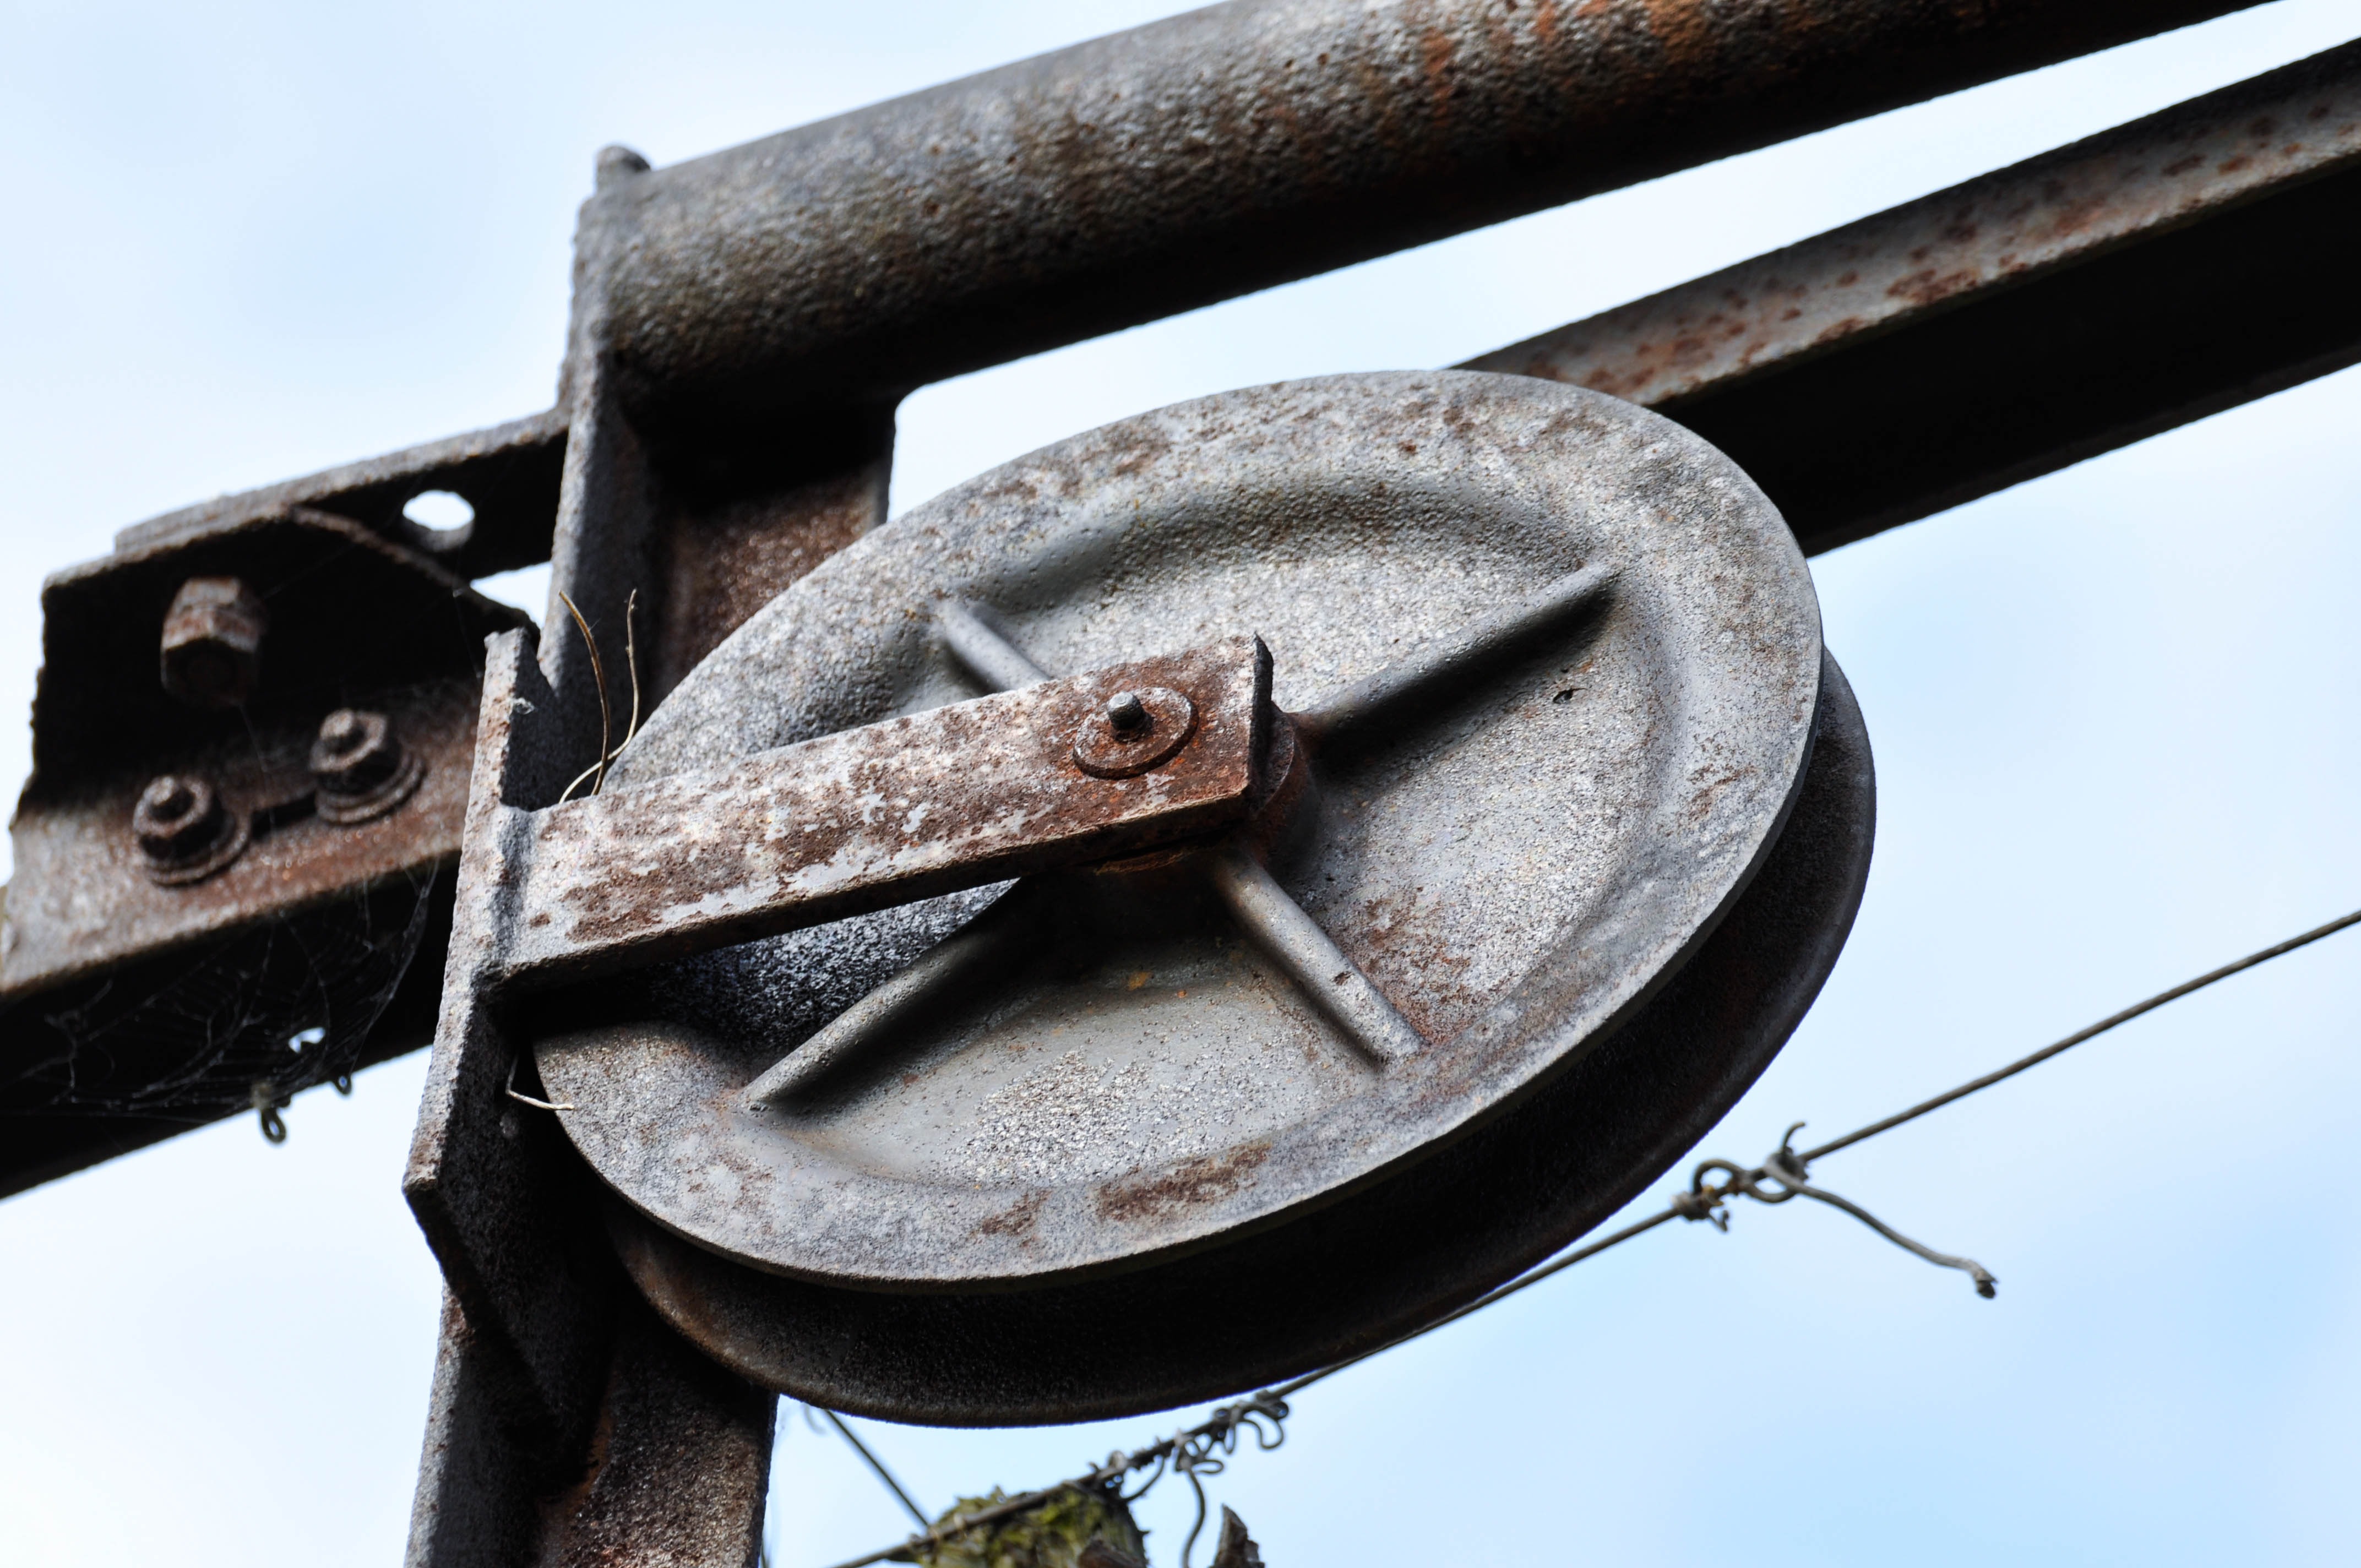
wheel, old, vehicle, metal, material, rusty, rusted, iron, stainless, alloy wheel